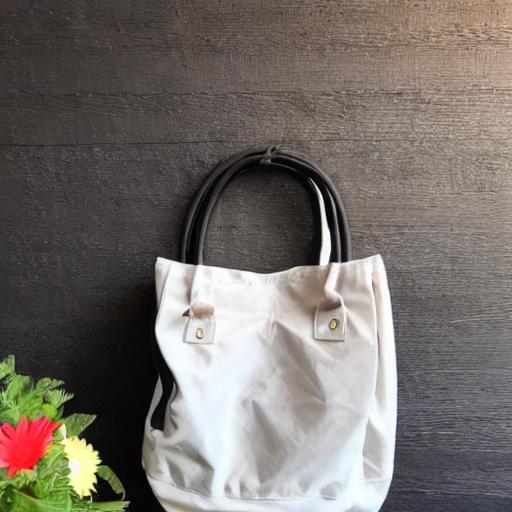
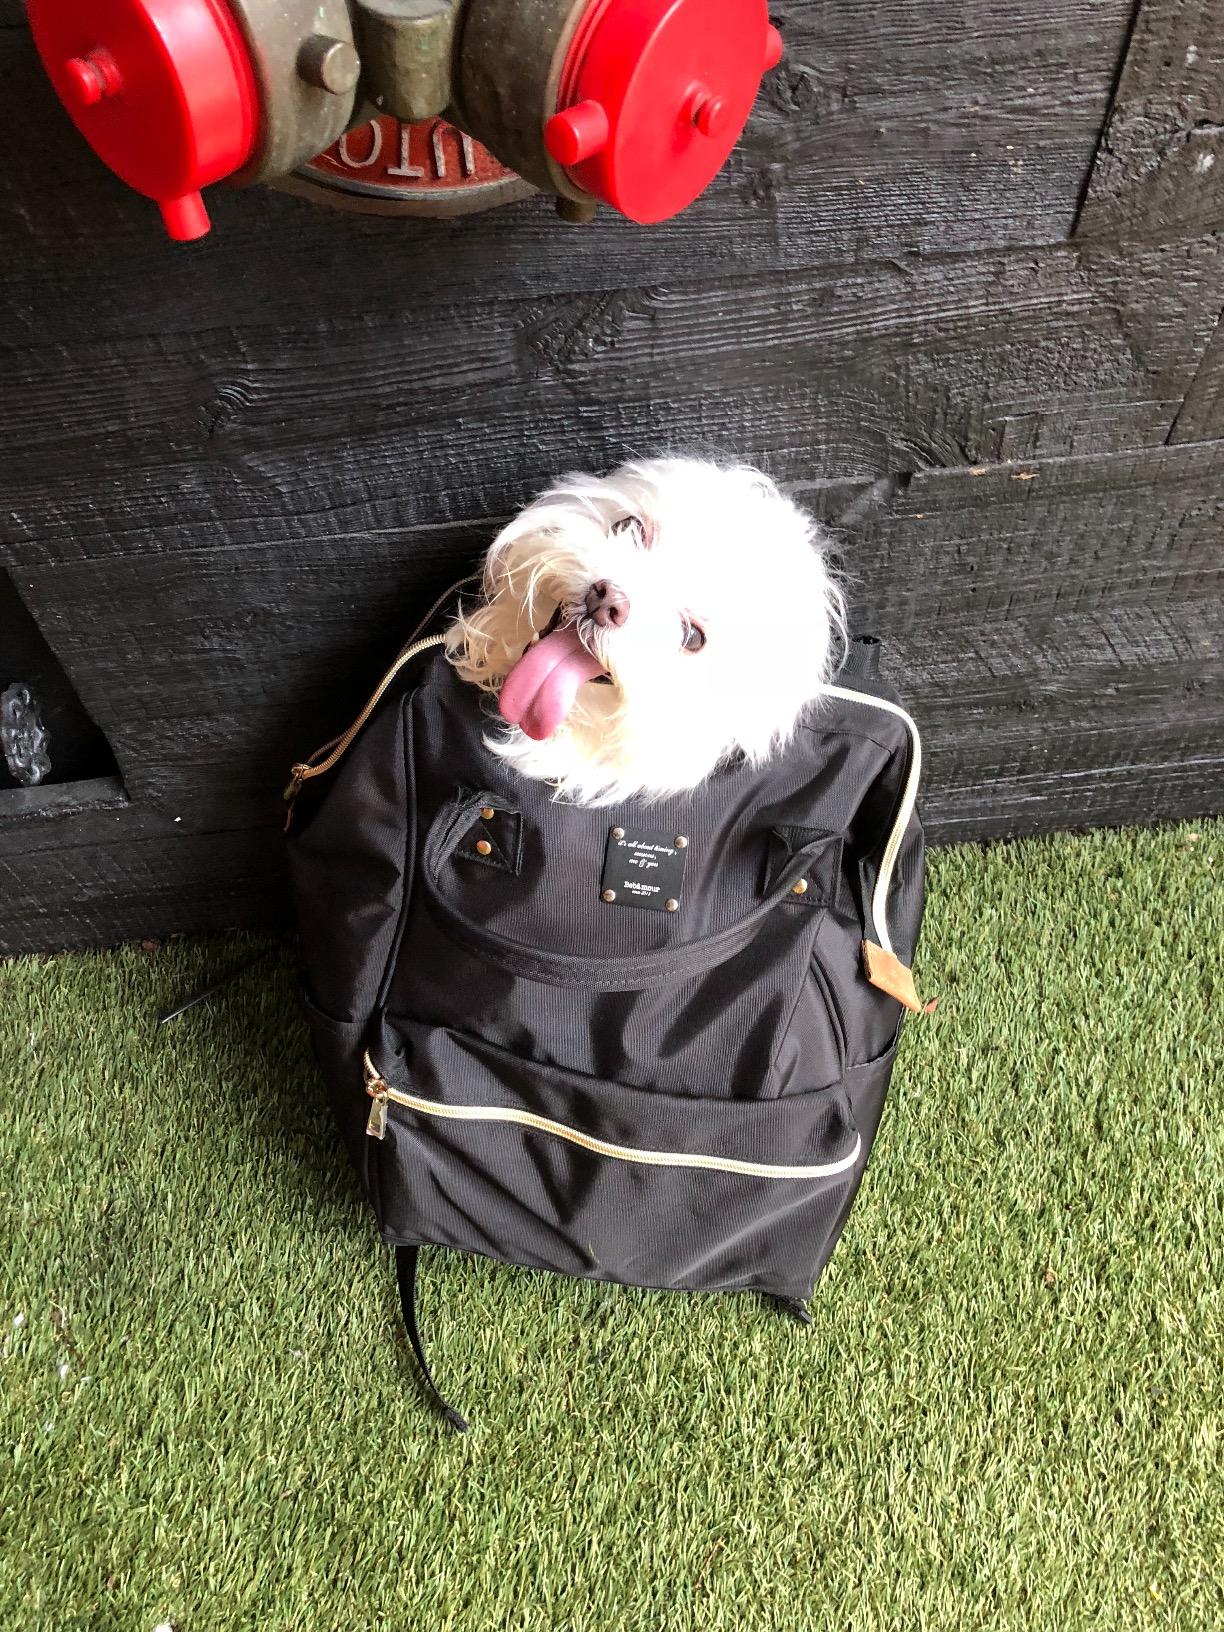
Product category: bag
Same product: no